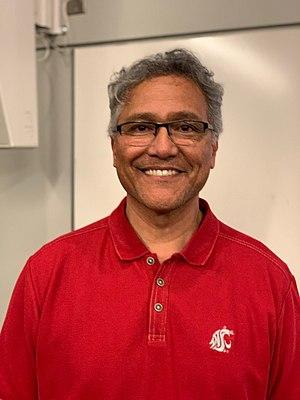
Jack Thompson né le 18 mai 1956 à Tutuila aux Samoa américaines est un joueur américain de football américain, au poste de quarterback dans la National Football League pendant six saisons, quatre avec les Bengals de Cincinnati et deux avec les Buccaneers de Tampa Bay.